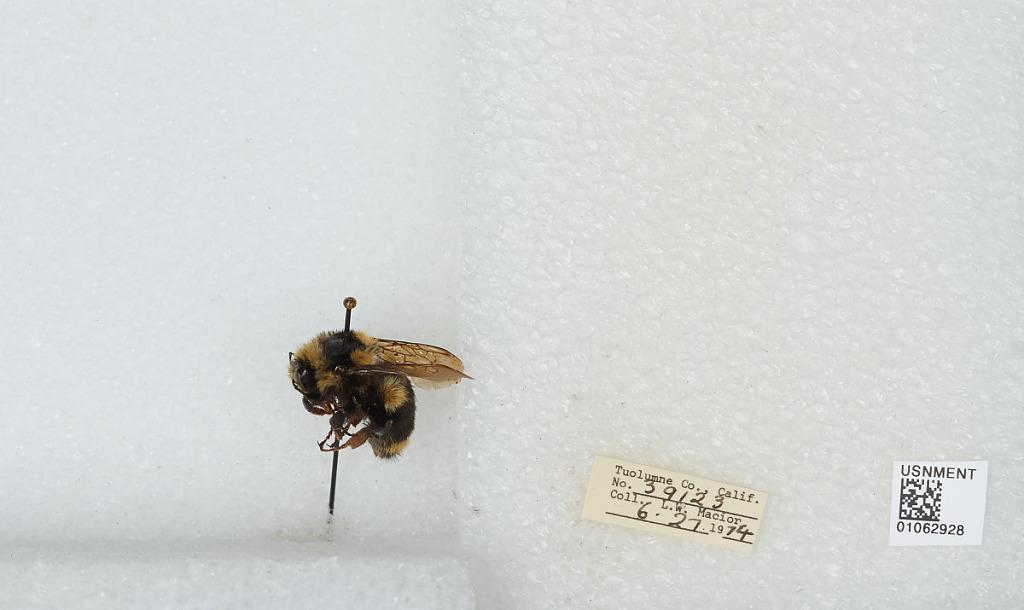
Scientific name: Bombus bifarius nearcticus
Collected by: L. Macior
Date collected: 1974-6-27
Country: United States
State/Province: California
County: Tuolumne
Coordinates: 38.02, -119.94